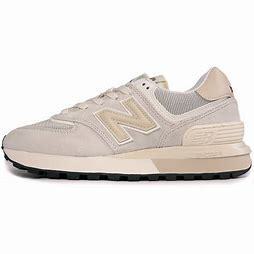
Brand: New
Model: Balance New Balance 574 Series